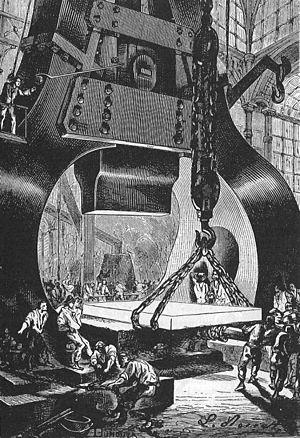
Jules Verne ""Les Cinq cents millions de la Bégum"", 1878 Orginal description: Français